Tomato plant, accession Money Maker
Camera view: tilt-top (135 deg); turntable rotation: 330 degrees
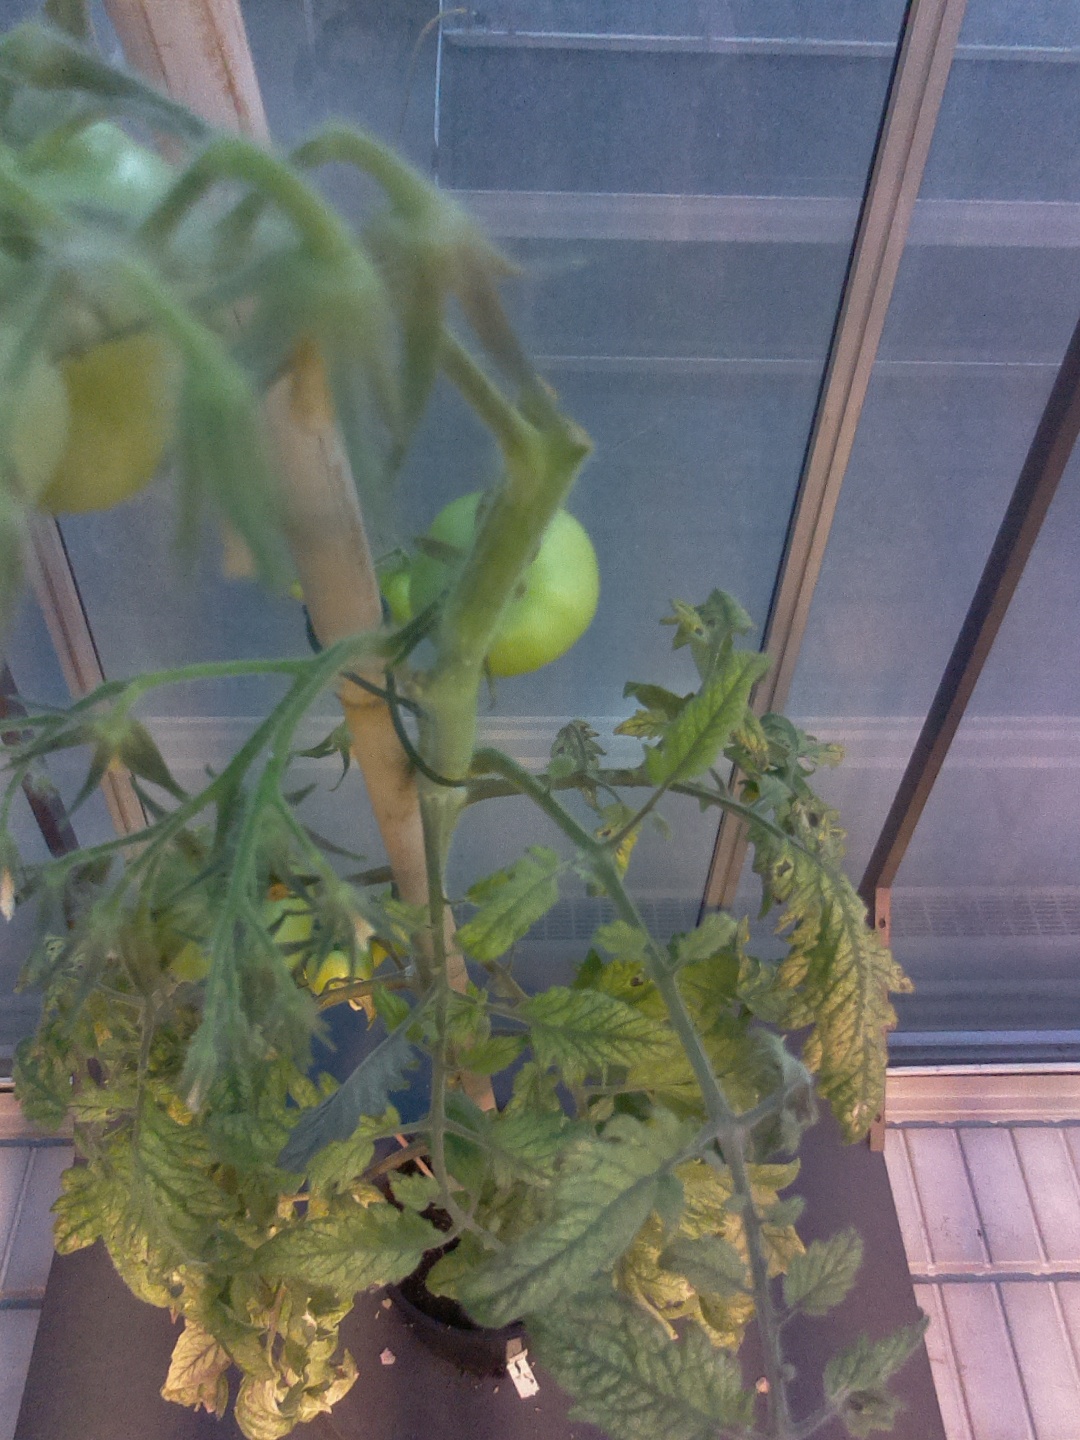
BBCH growth stage 79: 90% -100% of final fruit size